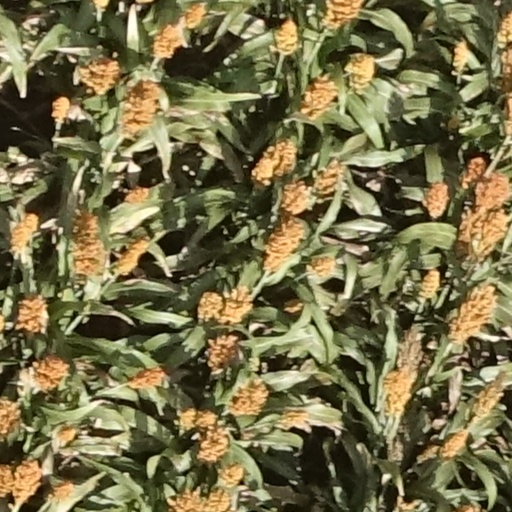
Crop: sorghum